Ramen

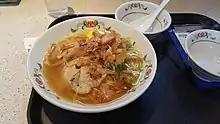
ramen

The type of noodles used in ramen are called , which are derived from traditional Chinese alkaline noodles known as. Most are made from four basic ingredients: wheat flour, salt, water, and "", derived from the Chinese, a type of alkaline mineral water containing sodium carbonate and usually potassium carbonate, as well as sometimes a small amount of phosphoric acid. Ramen is not to be confused with different kinds of noodle such as soba, udon, or somen.